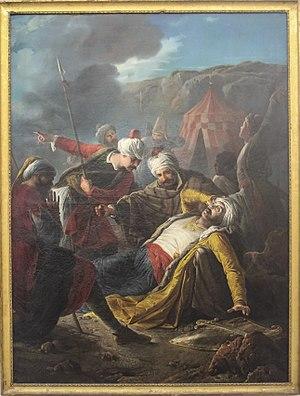
Dragut, connu en Turquie sous le nom de Turgut Reis et, dans les provinces arabes, de Darghouth, aussi connu sous le nom de l'Épée tirée de l'islam? est un célèbre amiral ottoman d'ascendance grecque. Il est né vers 1485 non loin de Bodrum et mort le 23 juin 1565 à Malte. Reconnu pour son génie militaire, il est décrit par un amiral français comme une carte vivante de la Méditerranée, assez habile sur terre pour être comparé aux plus beaux généraux de l'époque : personne n'était plus digne de porter le nom de roi.